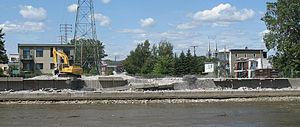
Le parc linéaire des rivières Saint-Charles et du Berger est un parc linéaire public de la ville de Québec. Il longe les rivières Saint-Charles et du Berger entre le lac Saint-Charles et le port de Québec. Il compte un sentier pédestre de 32 km et une piste cyclable de 8 km sur le corridor de la Rivière-Saint-Charles.